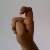
The image shows a hand gesture representing the letter 'X' in Indian Sign Language.